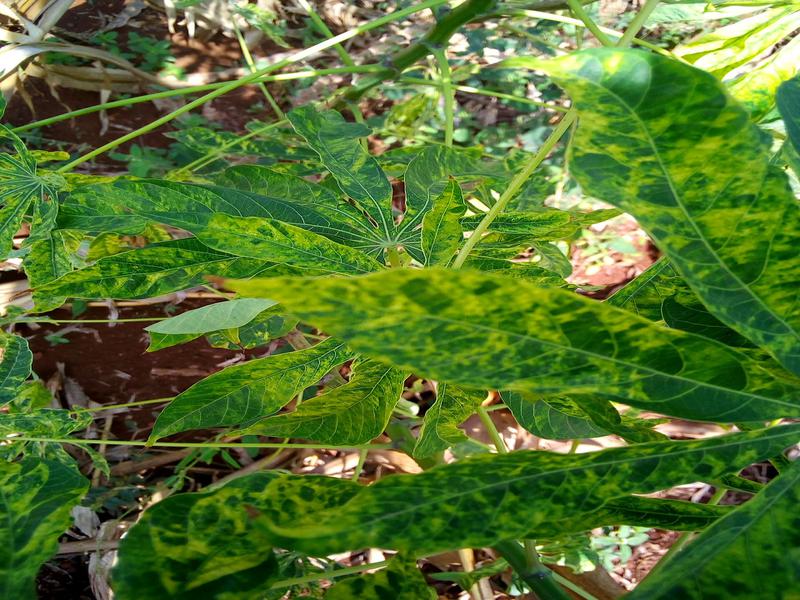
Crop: cassava
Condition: mosaic_disease